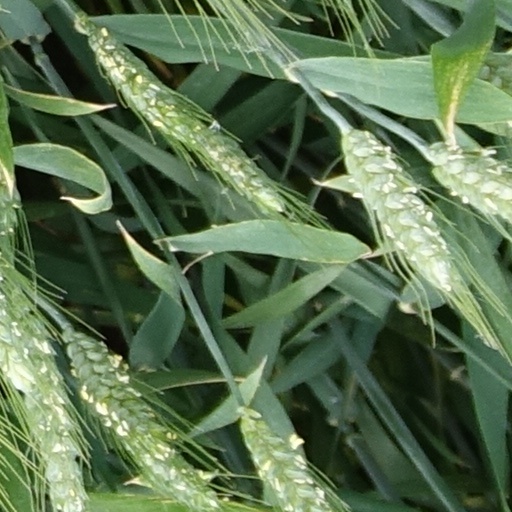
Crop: wheat